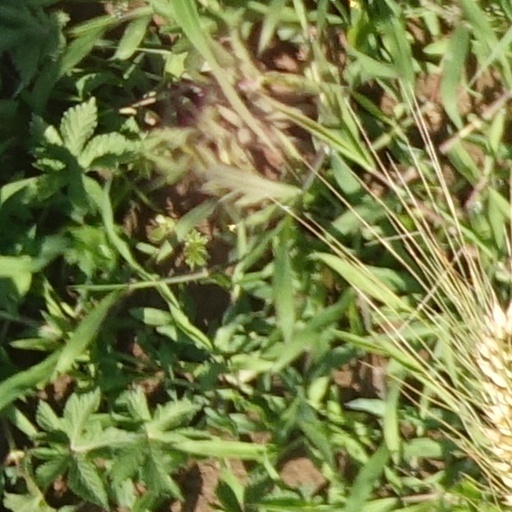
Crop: wheat